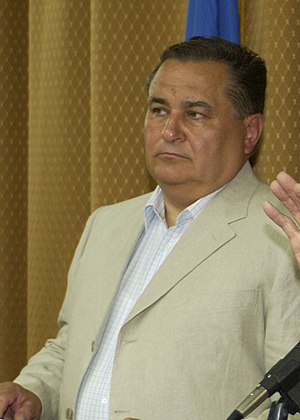
Forsvarsministre fra Ukraine / Liste over forsvarsministre / Ministre efter uafhængigheden
Forsvarministeren er lederen for Ukraines forsvarsministerium, som er ansvarlig for de væbnede styrker i Ukraine; den næststørste militære magt i Europa efter Rusland.